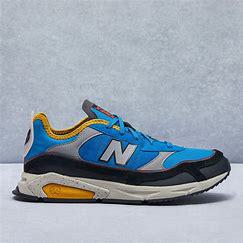
Brand: New
Model: Balance New Balance X Racer